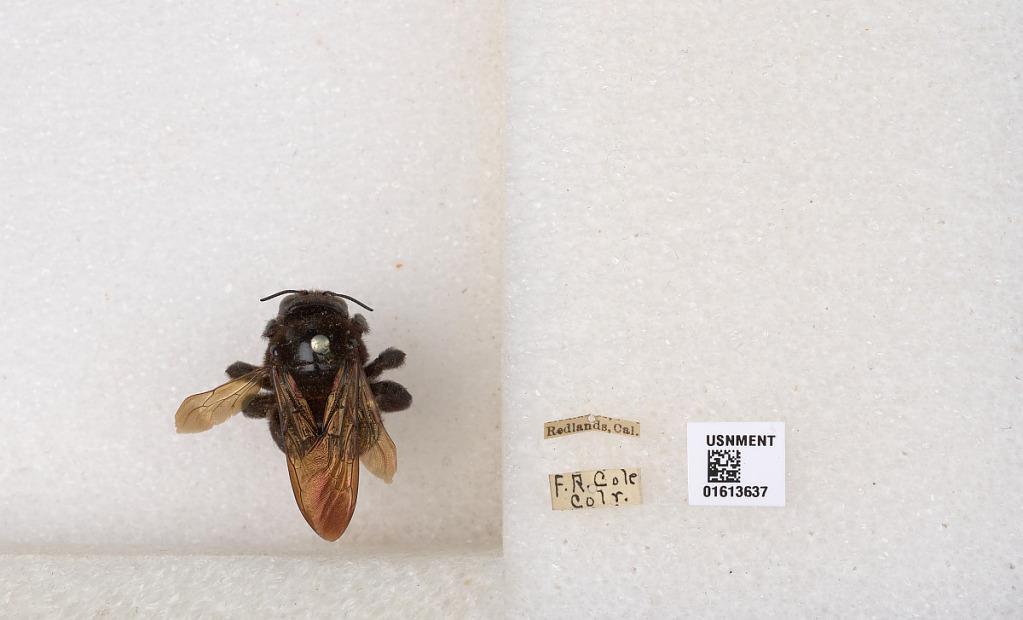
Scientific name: Xylocopa (Neoxylocopa) varipuncta Patton